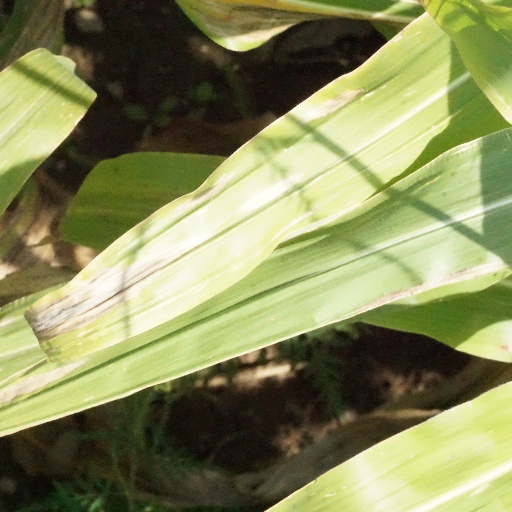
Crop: maize; corn